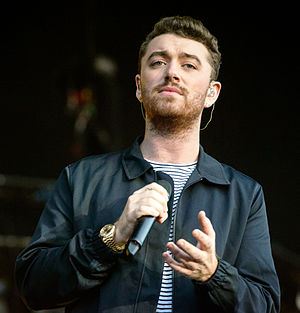
Sam Smith
Sam Smith ved Lollapalooza i 2015
"Samuel Frederick Smith er en engelsk sanger og sangskriver. De blev kendt i oktober 2012 efter medvirkning på singlen ""Latch"" af Disclosure, der opnåede en position som nummer 11 på den britiske hitliste. Efterfølgende medvirkede Sam Smith på Naughty Boys ""La La La"", der blev deres første nummer ét-hit i maj 2013.